List of birds of Arkansas

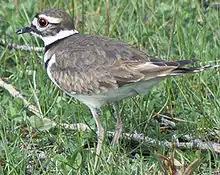
Killdeer

Order: CharadriiformesFamily: Recurvirostridae